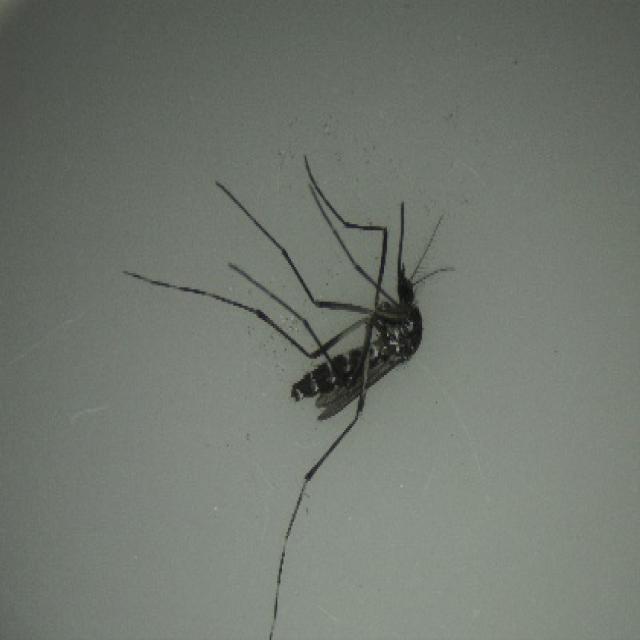
Species: aedes_albopictus